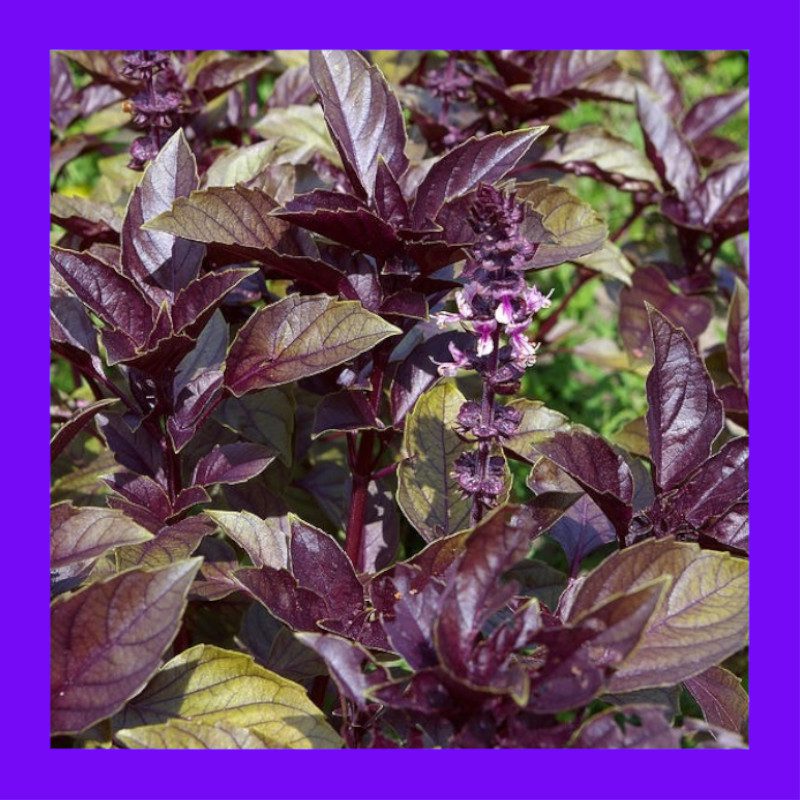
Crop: unknown
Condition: basil